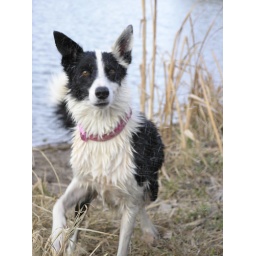
Roxy trying to ignore Kipp shaking his lake water all over her and watch the ball.